Aakasham

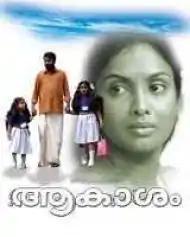

Aakasham is a 2007 Malayalam-language film directed by Sundar Das and starring Harishree Ashokan.